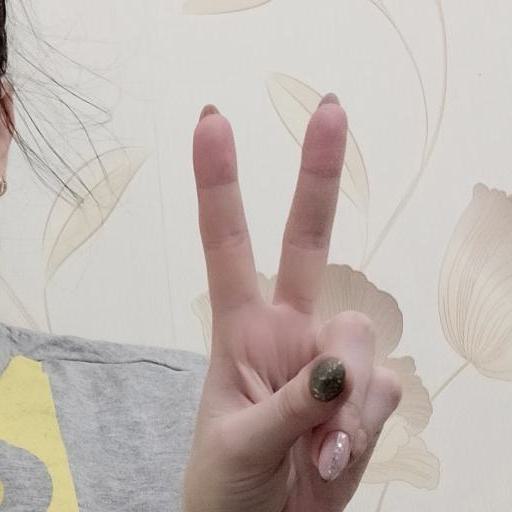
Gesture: peace